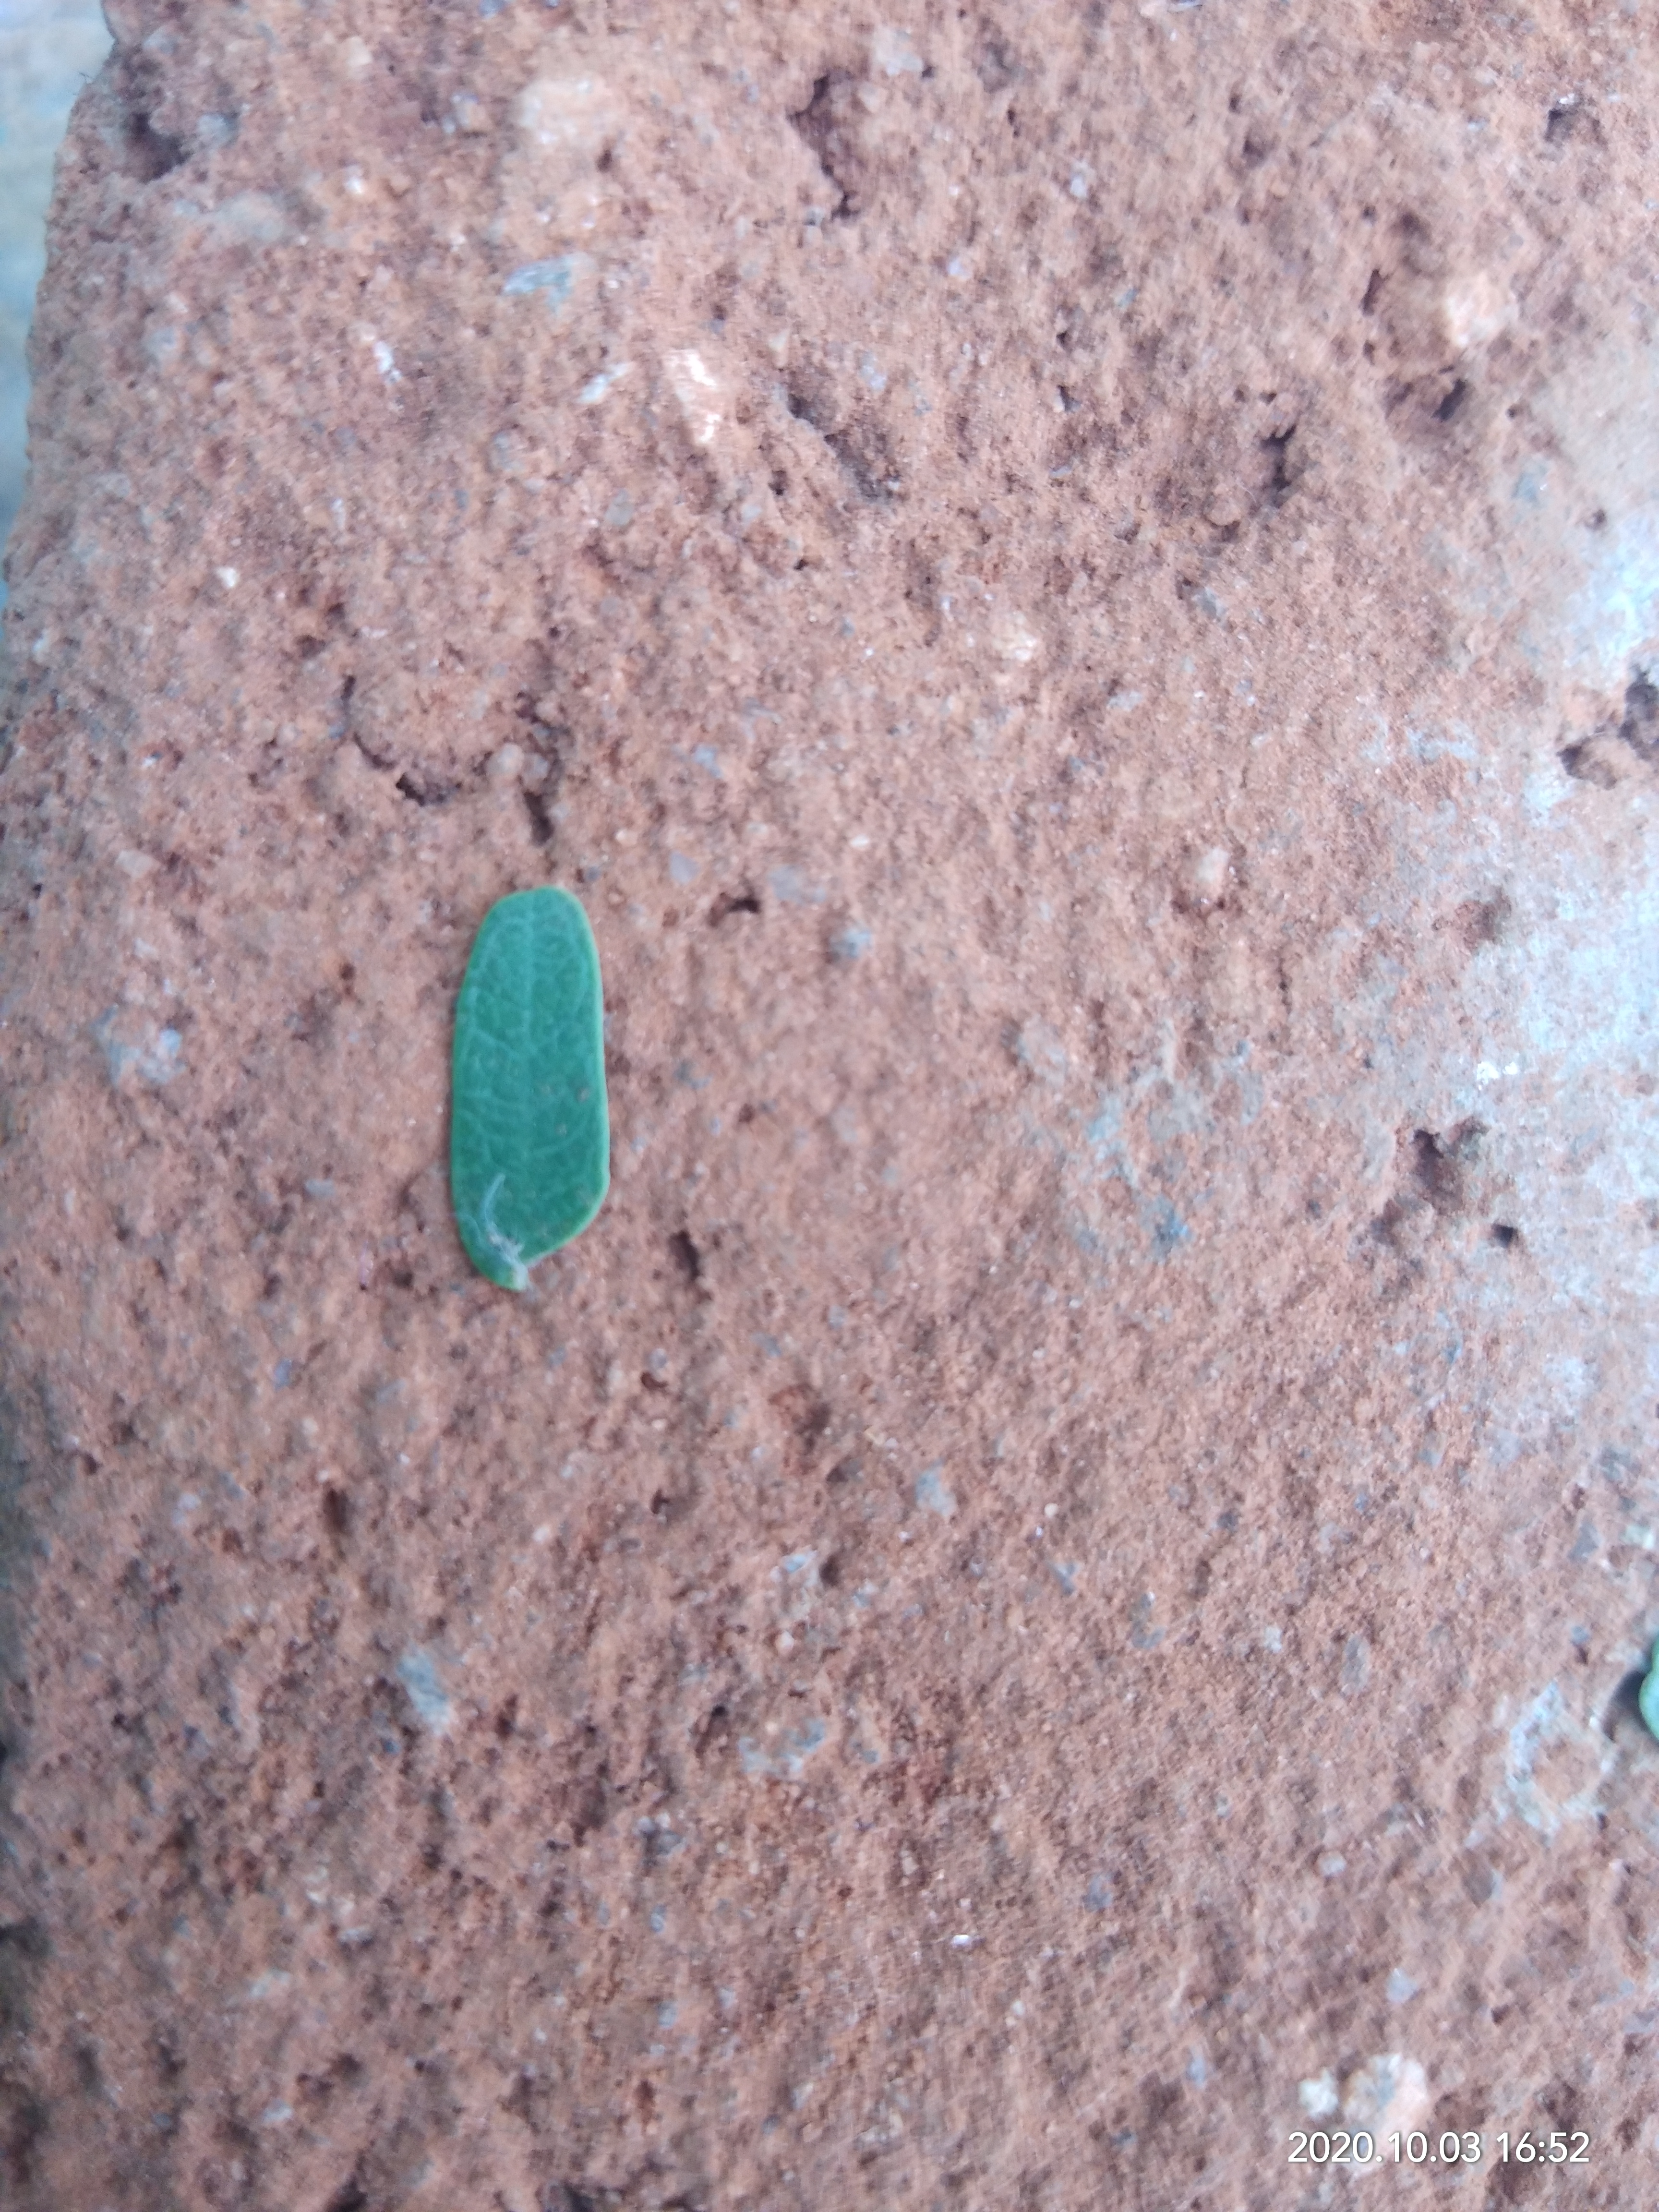
Plant: Tamarind